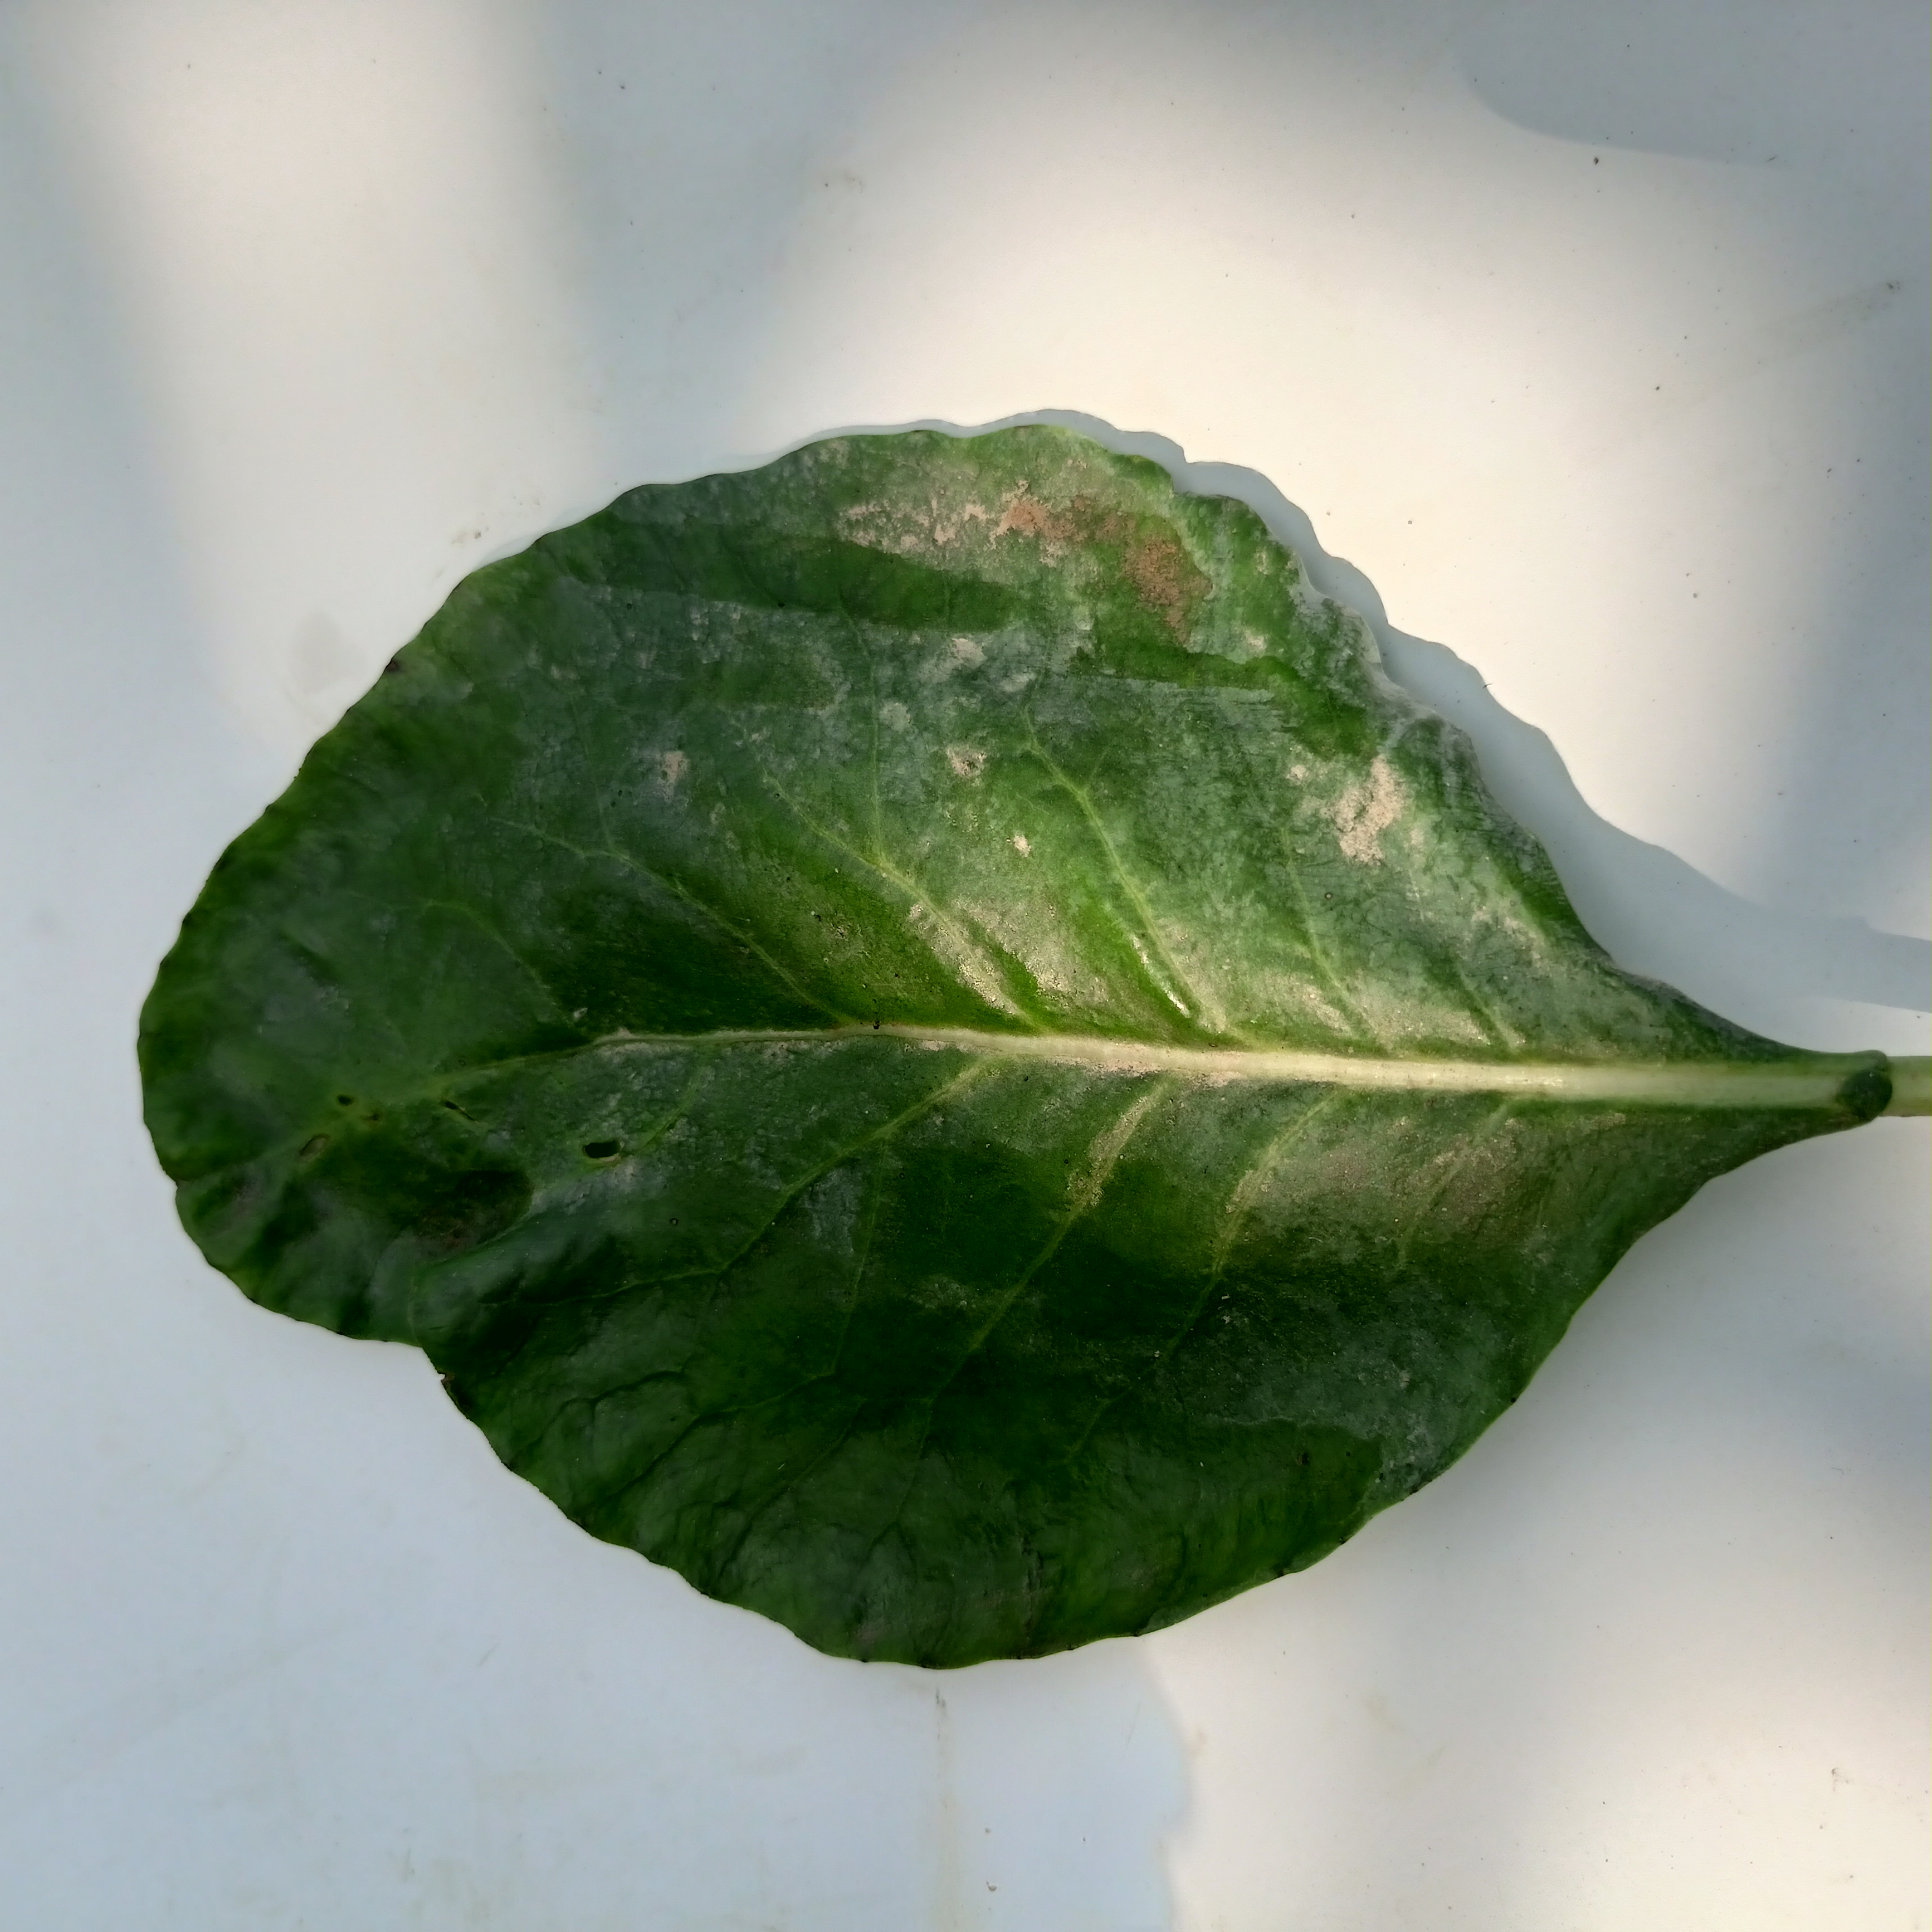
Label: Insect Hole